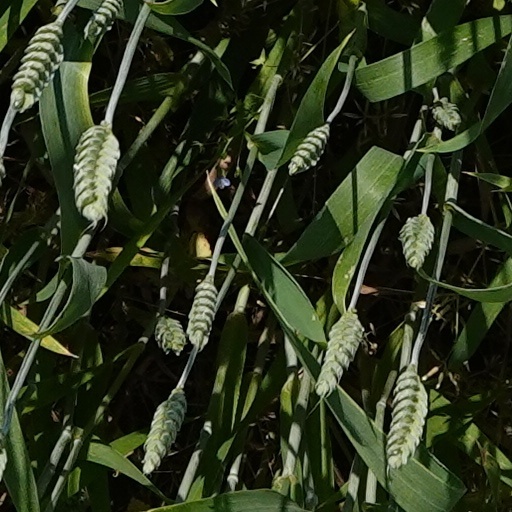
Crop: wheat